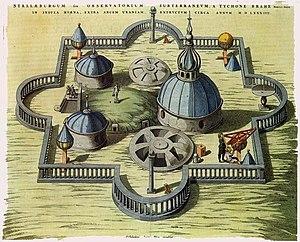
Stjerneborg est le nom donné au palais et à l'observatoire souterrain de l'astronome danois Tycho Brahe situé sur l'île de Ven.
Uraniborg est le nom donné au palais et à l'observatoire de l'astronome danois Tycho Brahe situés sur l'île de Ven, dans le détroit du Sund. Le palais était dédié à Uranie, la Muse de l'astronomie, Uraniborg signifiant « Le palais d'Uranie ». Il était à l'époque considéré comme le plus important observatoire d'Europe.
La construction de Stjerneborg, observatoire astronomique souterrain de Tycho Brahe, est achevée.